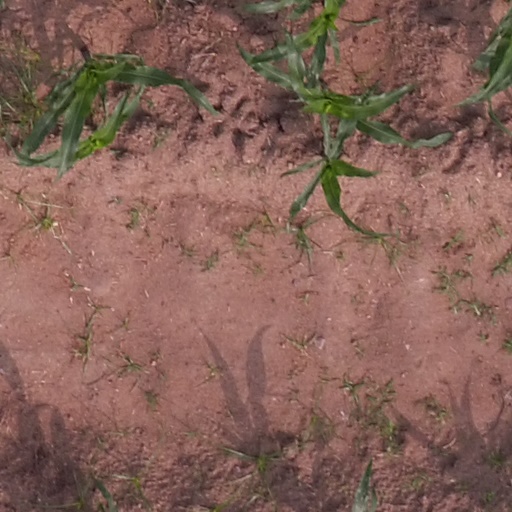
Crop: maize; corn